Albert Dimes

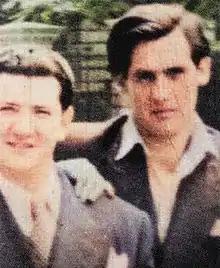
Dimeo (right) with Bert Rossi

George Albert "Italian Al" Arthur Dimeo (1914 – November 1972) was a Scottish-Italian criminal and enforcer, who operated in Little Italy, London.